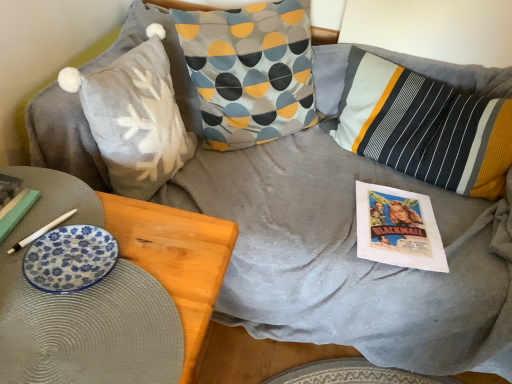
Question: From the image's perspective, locate the magazine lying below the striped cotton pillow at center, the third pillow viewed from the left. Your answer should be formatted as a tuple, i.e. [(x, y)], where the tuple contains the x and y coordinates of a point satisfying the conditions above. The coordinates should be between 0 and 1, indicating the normalized pixel location of the point.
Answer: [(0.033, 0.555)]